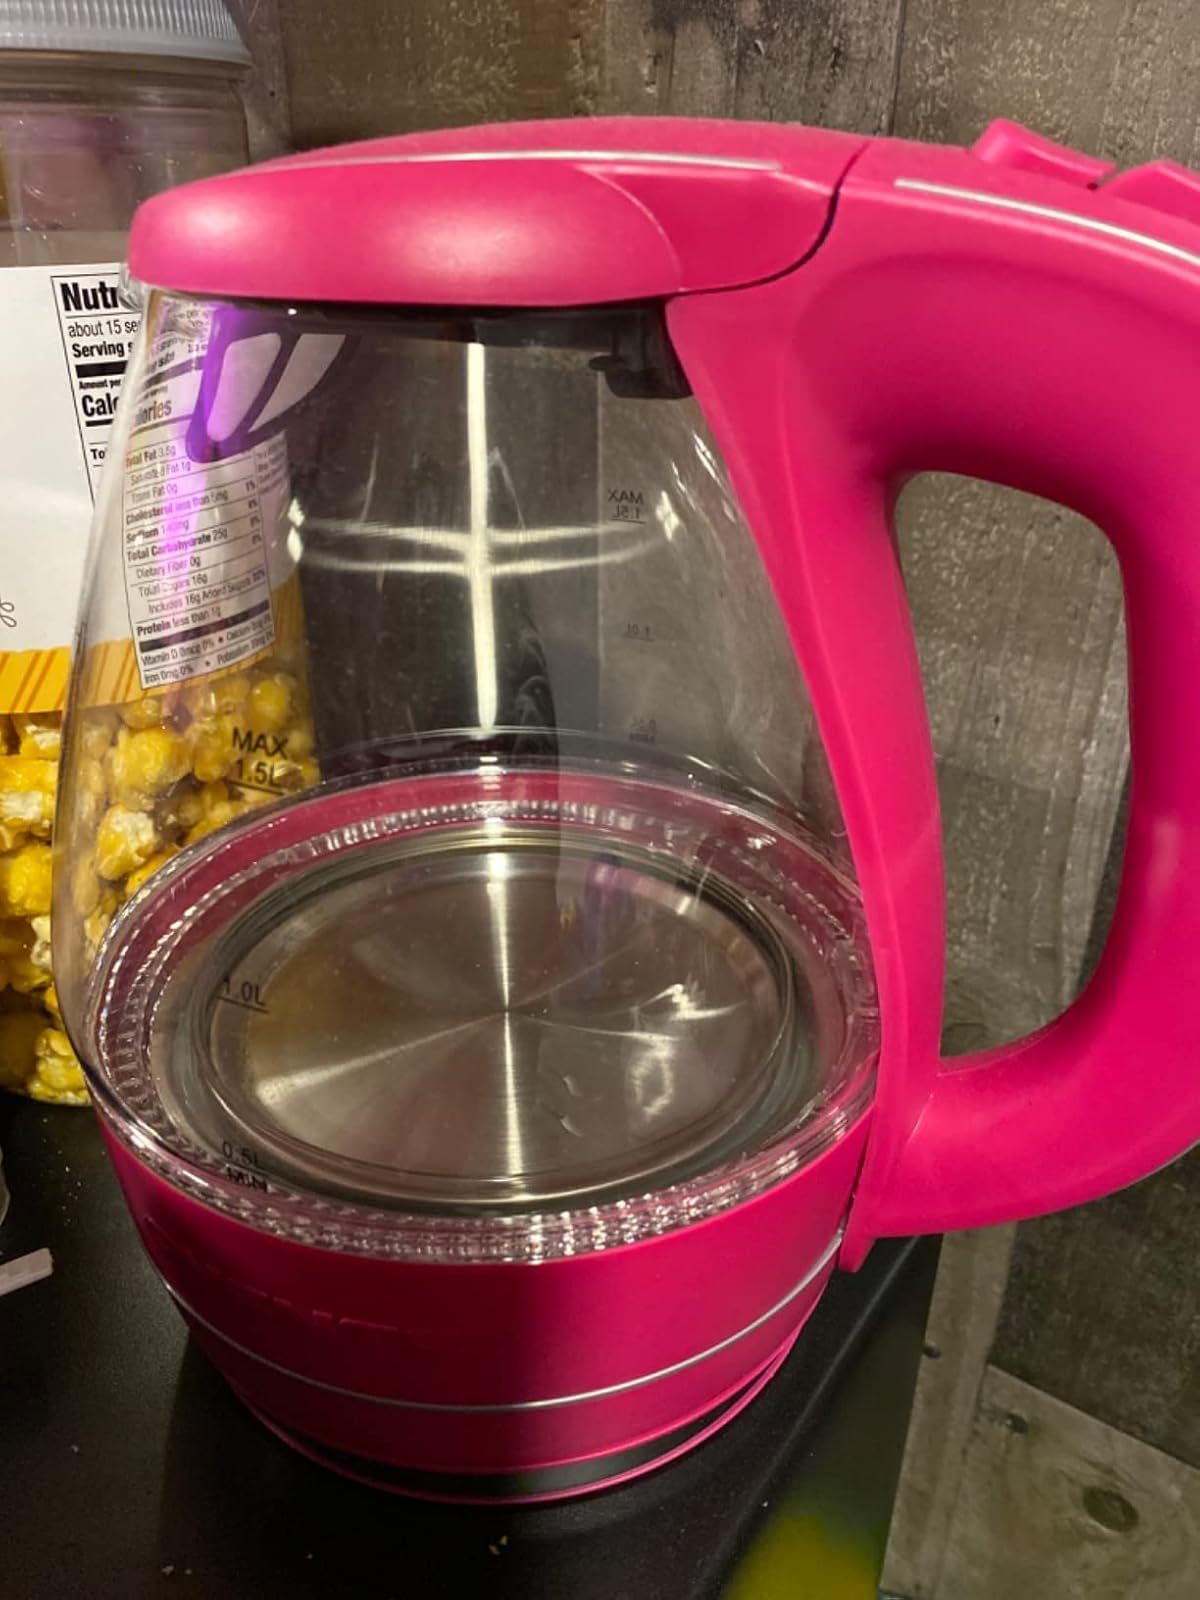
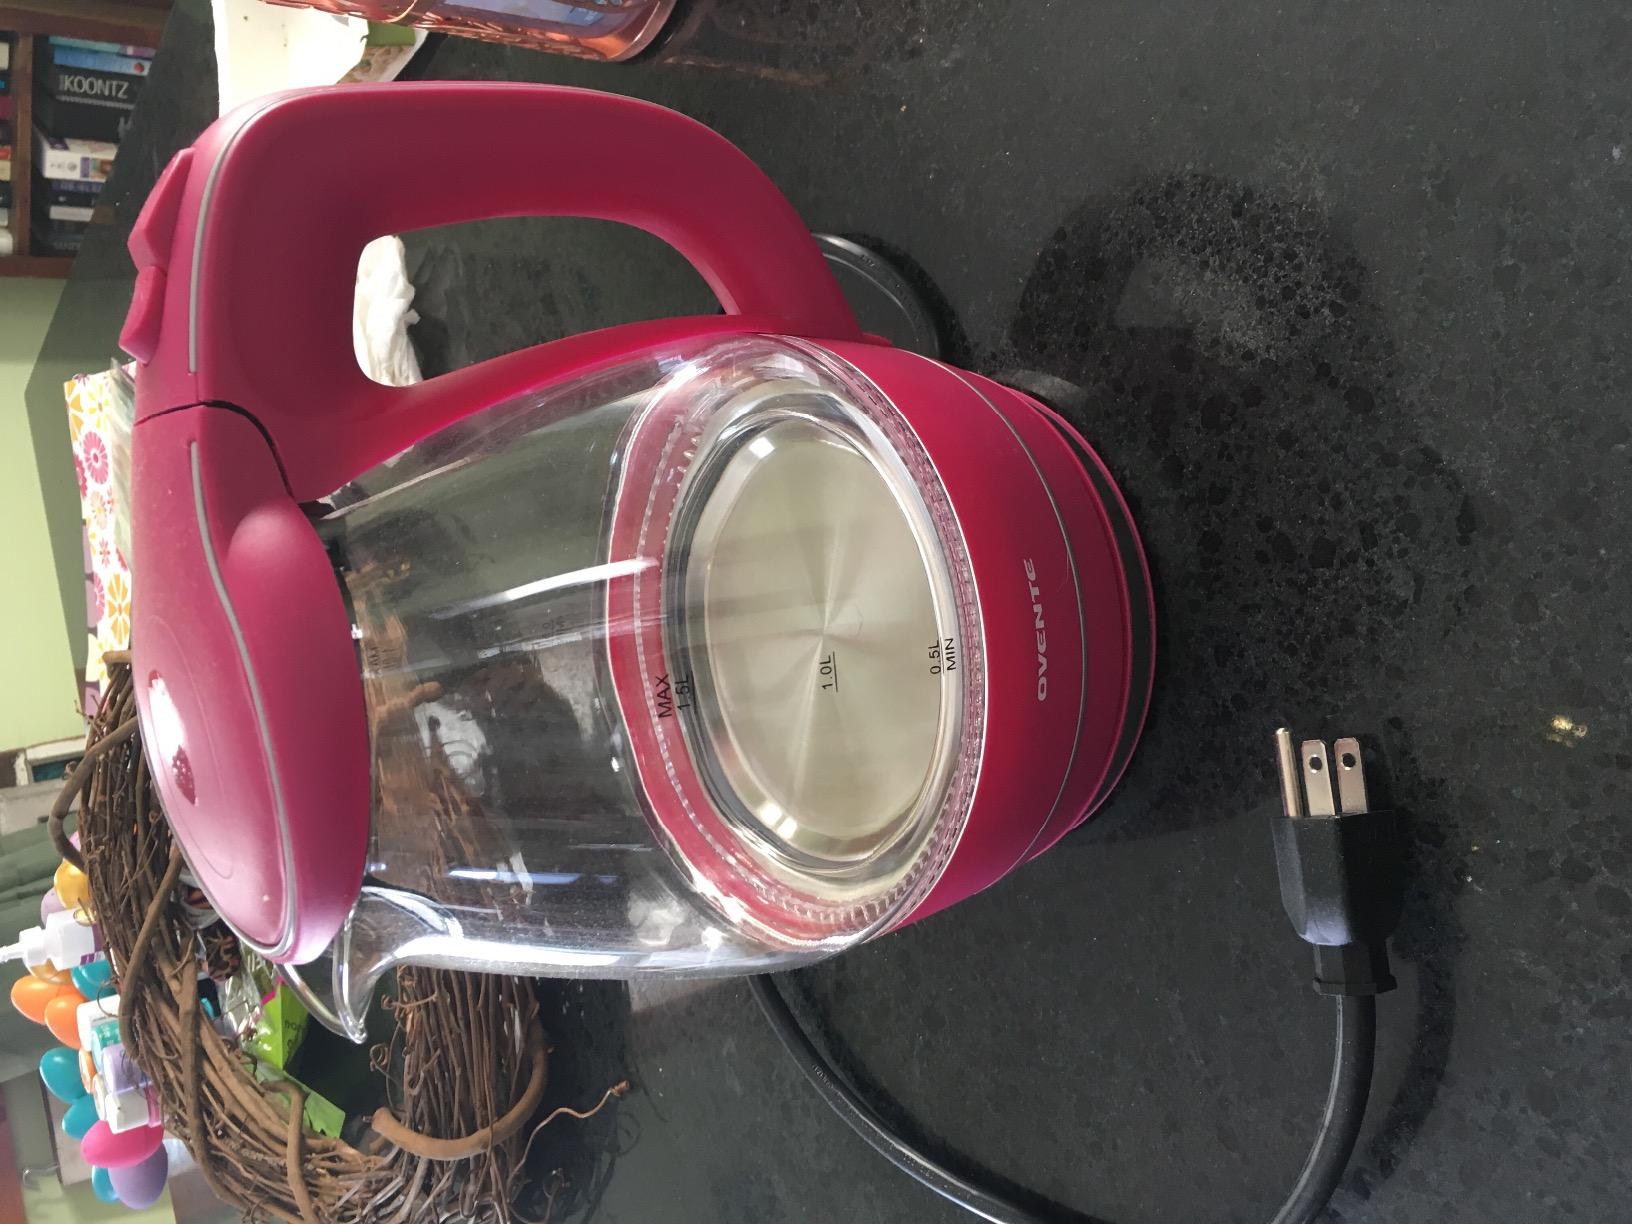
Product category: items_kettle
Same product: yes